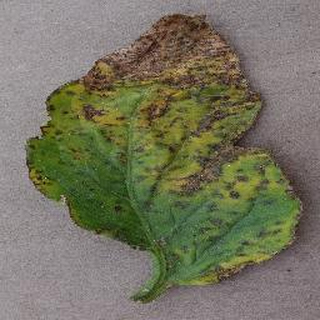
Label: tomato_bacterial_spot